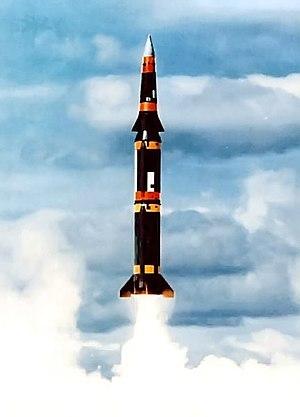
Le MGM-31 Pershing est un ancien missile balistique à carburant solide utilisé principalement par l'armée de terre des États-Unis. Il a été conçu par Martin Marietta pour remplacer le missile PGM-11 Redstone en tant qu'arme de courte portée pendant la guerre froide. Son nom lui a été donné en l'honneur du général américain John Pershing.